Camden Crawl

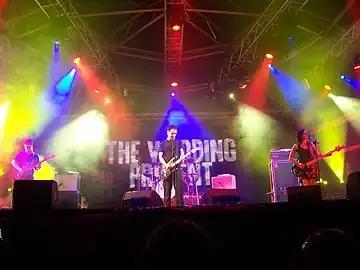
The Wedding Present also played Camden Crawl in multiple years.

In 1997, for the first time, Camden Crawl expanded to other cities. Again taking place in September, the festival began in Camden on 17 September (a Wednesday), moved to Manchester 18 September, and concluded in Glasgow on 19 September. As a result of the change in format, the festival was rebranded as "Intercity Crawl". Performers that year included Tanya Donelly, Echo & the Bunnymen (at the Electric Ballroom), Headrillaz (at Dingwalls), The High Fidelity (at the Camden Underworld), Mouse on Mars (at the Electric Ballroom), Navigator (at the Camden Underworld), Snow Patrol, The Third Eye Foundation (at The Monarch), Ultrasound, Velocette (at The Monarch), and The Wannadies. This year marked the last Camden Crawl until 2005.